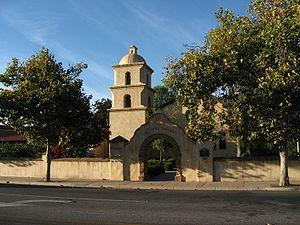
Jiddu Krishnamurti, né à Madanapalle le 12 mai 1895 et décédé à Ojai le 17 février 1986, est un homme d'origine indienne promoteur d'une éducation alternative. Apparue au sein de la théosophie et de la contreculture des années 1960, sa pensée exerça une influence notable sur des auteurs et des personnalités de différentes disciplines.